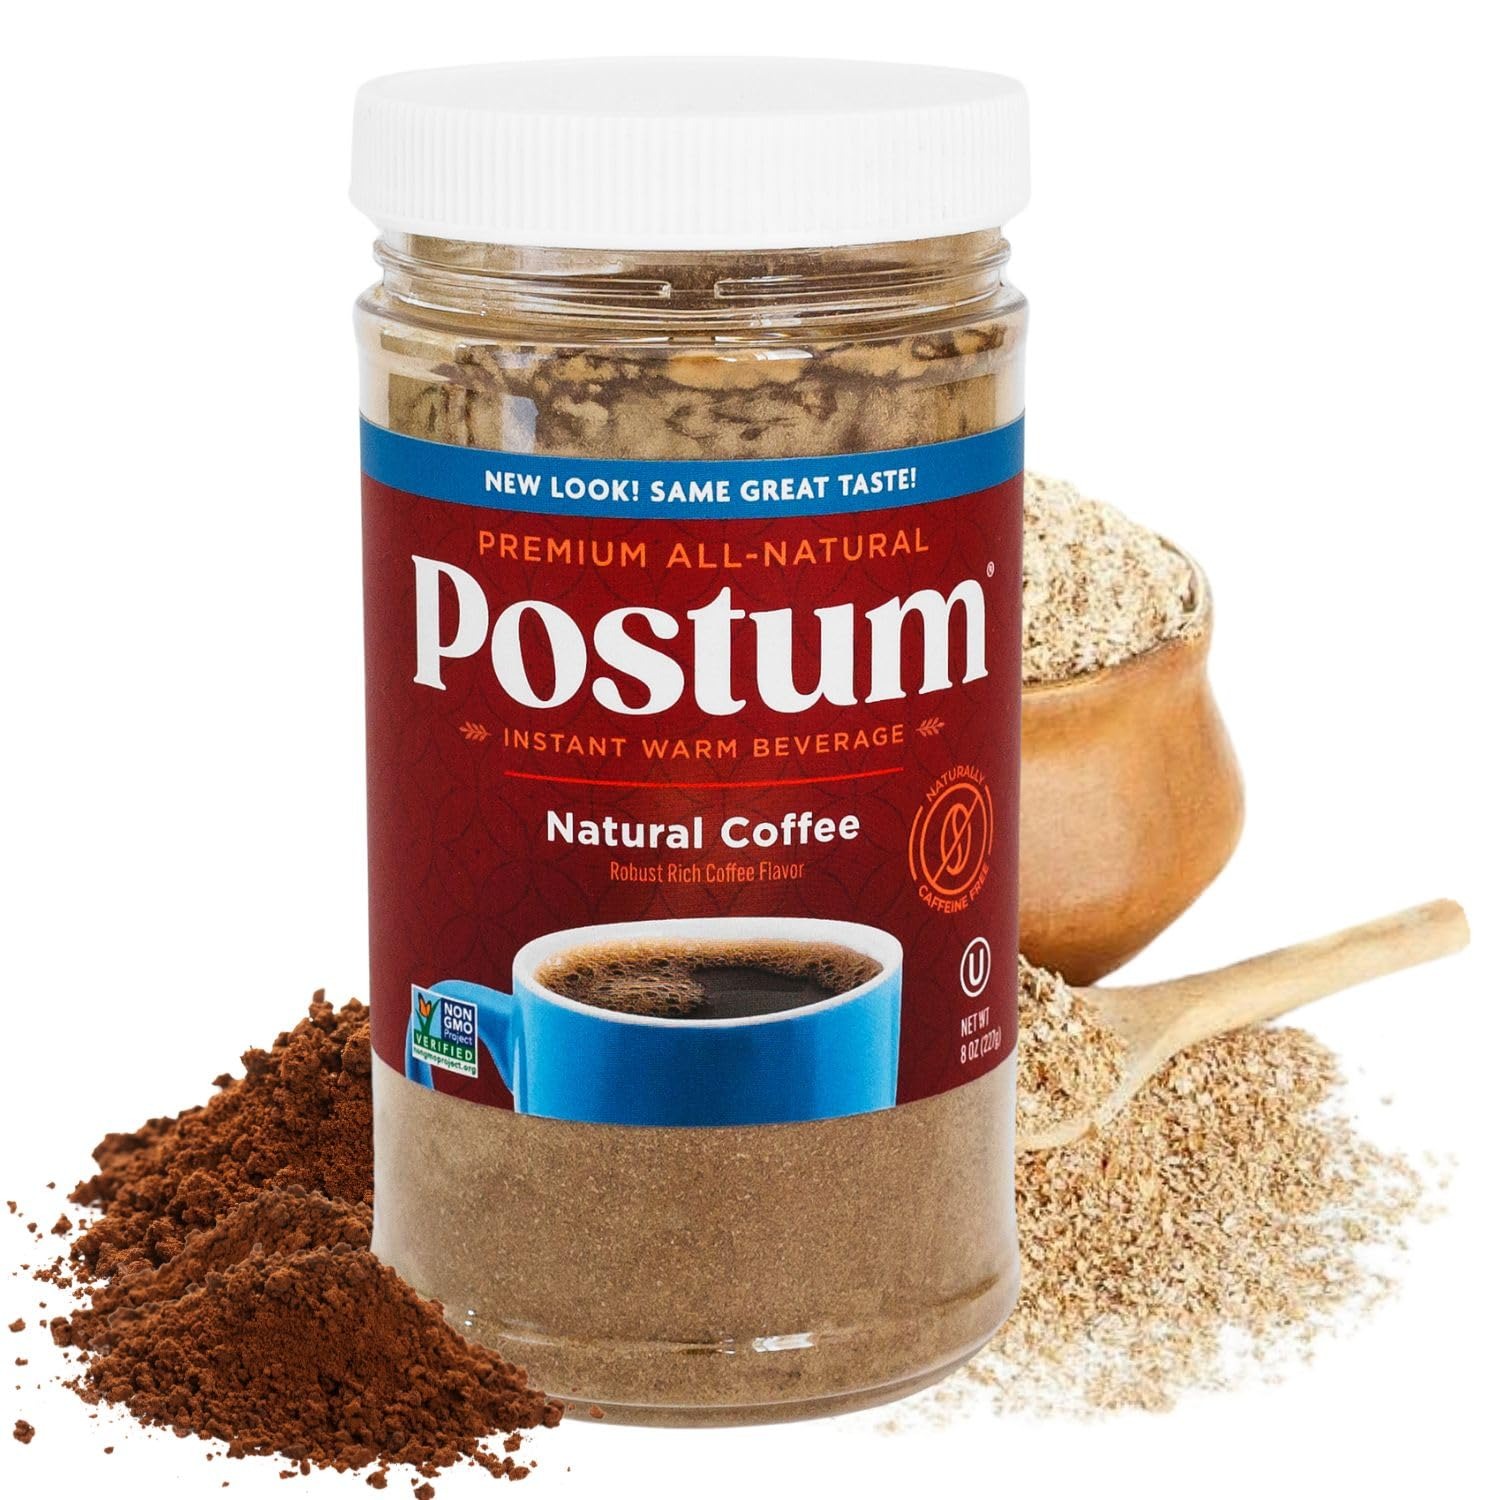
Item Name: Postum Natural Coffee Flavor Coffee Substitute Caffeine Free Delight with Roasted Wheat Bran & Molasses (8oz)| Natural, Non-GMO, Vegan & Healthy Coffee Alternative Caffeine Free
Bullet Point 1: MILD COFFEE FLAVOR WITH ROASTED WHEAT AND MOLASSES: Savor Postum's blend with a mild natural coffee flavor, combining roasted wheat bran and sweet molasses. Postum natural coffee flavor delivers a delightful taste with toasted aroma. You can customize each sip with milk, sugar, or your favorite additions, creating a tailored taste to suit your preferences. Savor the exceptional richness, tradition, and unique taste with every indulgent sip.
Bullet Point 2: CAFFEINE FREE COFFEE, SLEEP-FRIENDLY SAVORING: Enjoy the soothing delight of Postum coffee replacement drink, offering a coffee-like experience without the caffeine jitters. Postum drink coffee substitutes ensures a soothing evening or bedtime beverage without the worries of sleep disturbances. Awaken your senses with a cup of Postum no caffeine coffee, where each sip brings relaxation, flavor, and a restful night's sleep.
Bullet Point 3: DIETARY-FRIENDLY DELIGHT: Postum coffee alternatives caters to dietary needs with just 10 calories per 1-2 teaspoons and zero fat—ideal for calorie-conscious consumers. Enjoy a smooth and gentle experience, free from traditional coffee's acidity or bitterness, making it gentle to your stomach. Sip with confidence, embracing a delicious and guilt-free alternative crafted for all.
Bullet Point 4: REFINED WELLNESS IN EVERY SIP: Postum, your guilt-free coffee alternative, promotes digestive wellness by being free from tannic acid, preservatives, sodium, and GMOs. With its natural, non-GMO verified, kosher, and free from chicory, it ensures an ethically crafted experience. Savor a clean and delightful sip that aligns seamlessly with your commitment to a wholesome lifestyle.
Bullet Point 5: TIMELESS EXCELLENCE - CRAFTED FOR GENERATIONS: Postum, rooted in a legacy since 1895, offers a rich tradition of wholesome coffee alternatives. Committed to delivering excellence, our outstanding customer service ensures a positive experience with every sip. Enjoy a timeless beverage crafted with pride, backed by generations of flavor and quality assurance. Unleash the legacy!
Value: 8.0
Unit: Ounce

Price: 12.74